Metaphysis

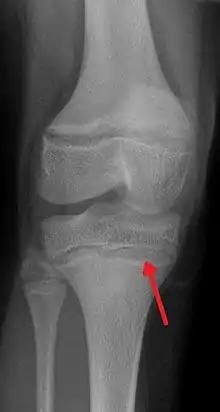
An X ray demonstrating the characteristic finding of lead poisoning in humans—dense metaphyseal lines.

Because of their rich blood supply and vascular stasis, metaphyses of long bones are prone to hematogenous spread of osteomyelitis in children.